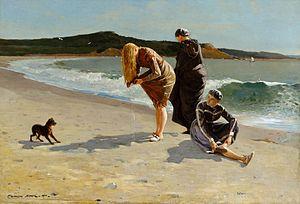
Winslow Homer est un dessinateur, peintre, graveur et illustrateur américain, réputé pour ses marines et comme témoin objectif de son temps. En grande partie autodidacte, il est considéré comme étant l'un des principaux peintres du XIXᵉ siècle américain et l'une des figures prééminentes du réalisme américain.